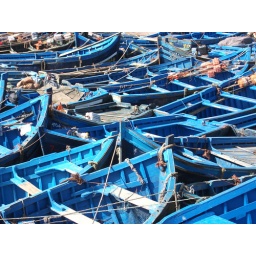
Traditional wooden blue fishing boats in the bustling harbour port of Essaouira, Morocco.